Đorđe Balašević

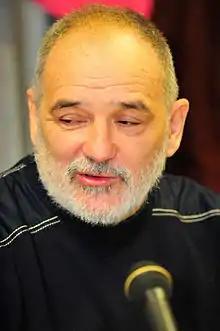
Balašević in 2010

Đorđe Balašević (11 May 1953 – 19 February 2021) was a Serbian singer and songwriter, writer, poet and director. He began his career in the late 1970s as a member of the band Rani Mraz, transitioning after two albums to a solo career. He first gained mainstream prominence for writing Rani Mraz's hit "Računajte na nas" (Count on Us), which was often described as an anthem of a generation. Noted for his vivid lyricism and poetry, Balašević was also known for weaving political commentary into his songs and live performance.